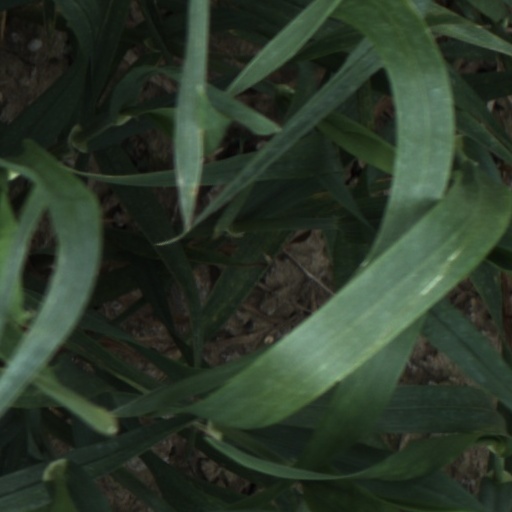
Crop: wheat